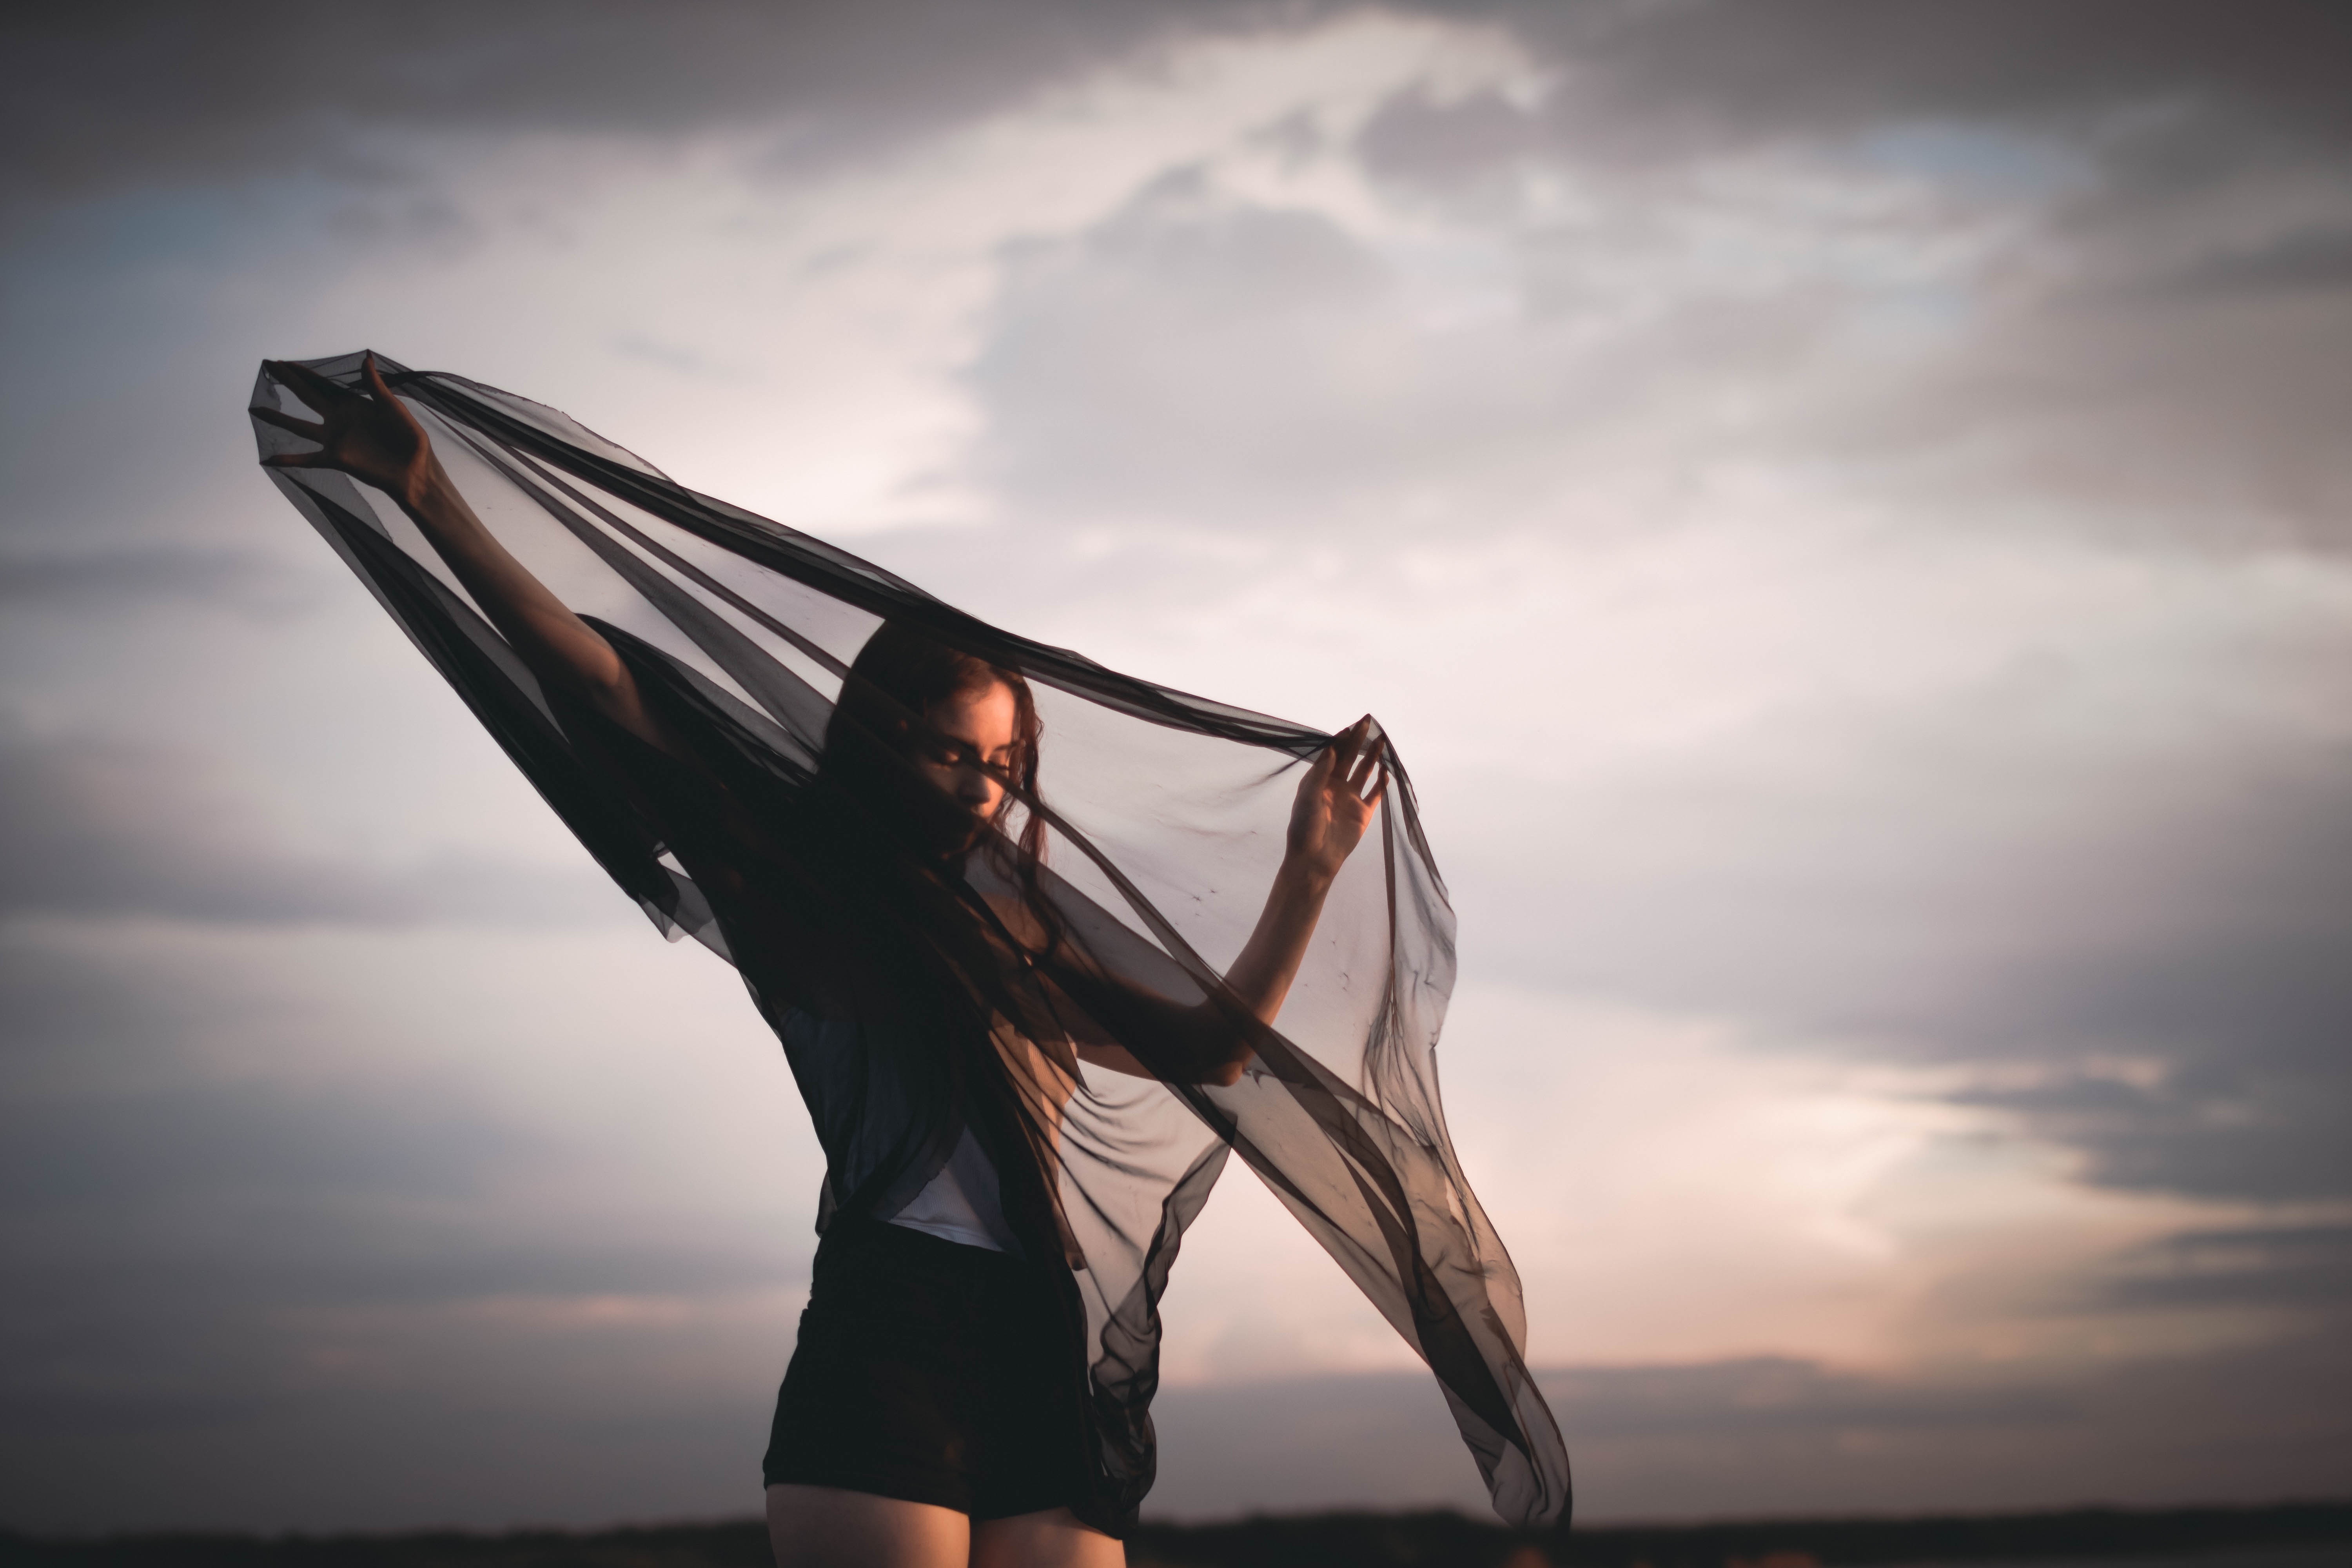
sea, light, cloud, sky, woman, sunset, photography, sunlight, morning, wave, wind, model, holding, scarf, caucasian, photograph, beauty, veil, photo shoot